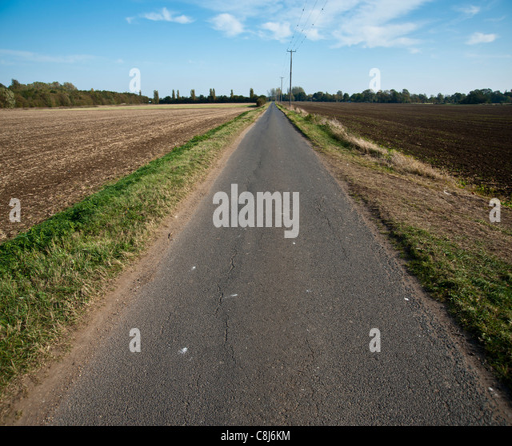
an open , empty road with lines converging on the horizon .